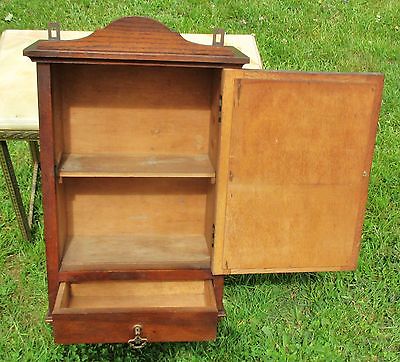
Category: cabinet